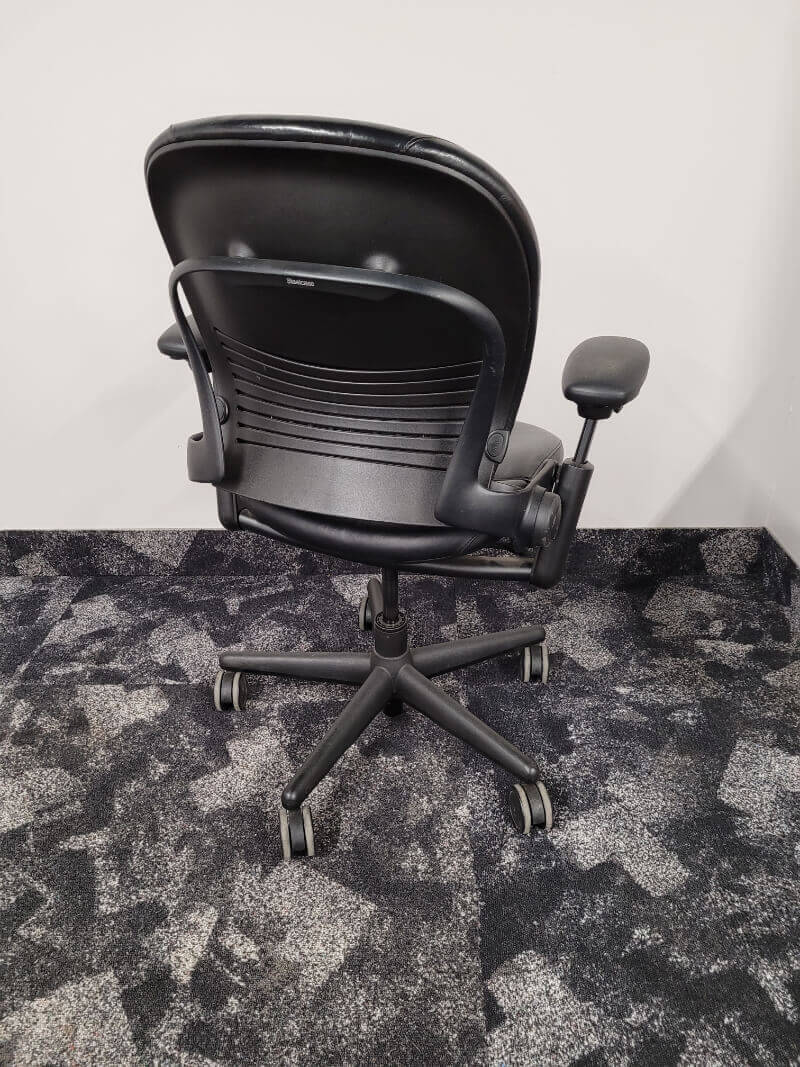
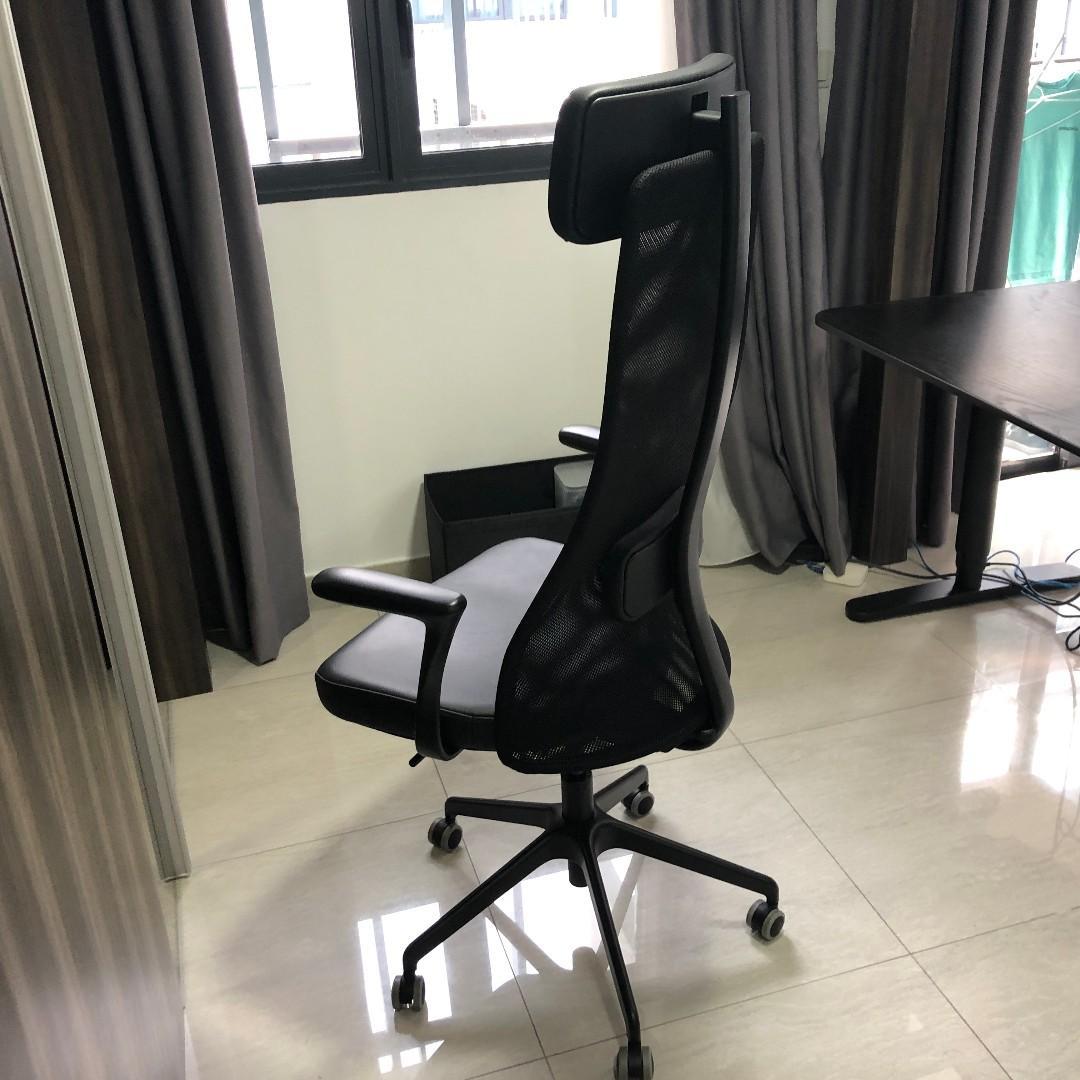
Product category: items_chair
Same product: no